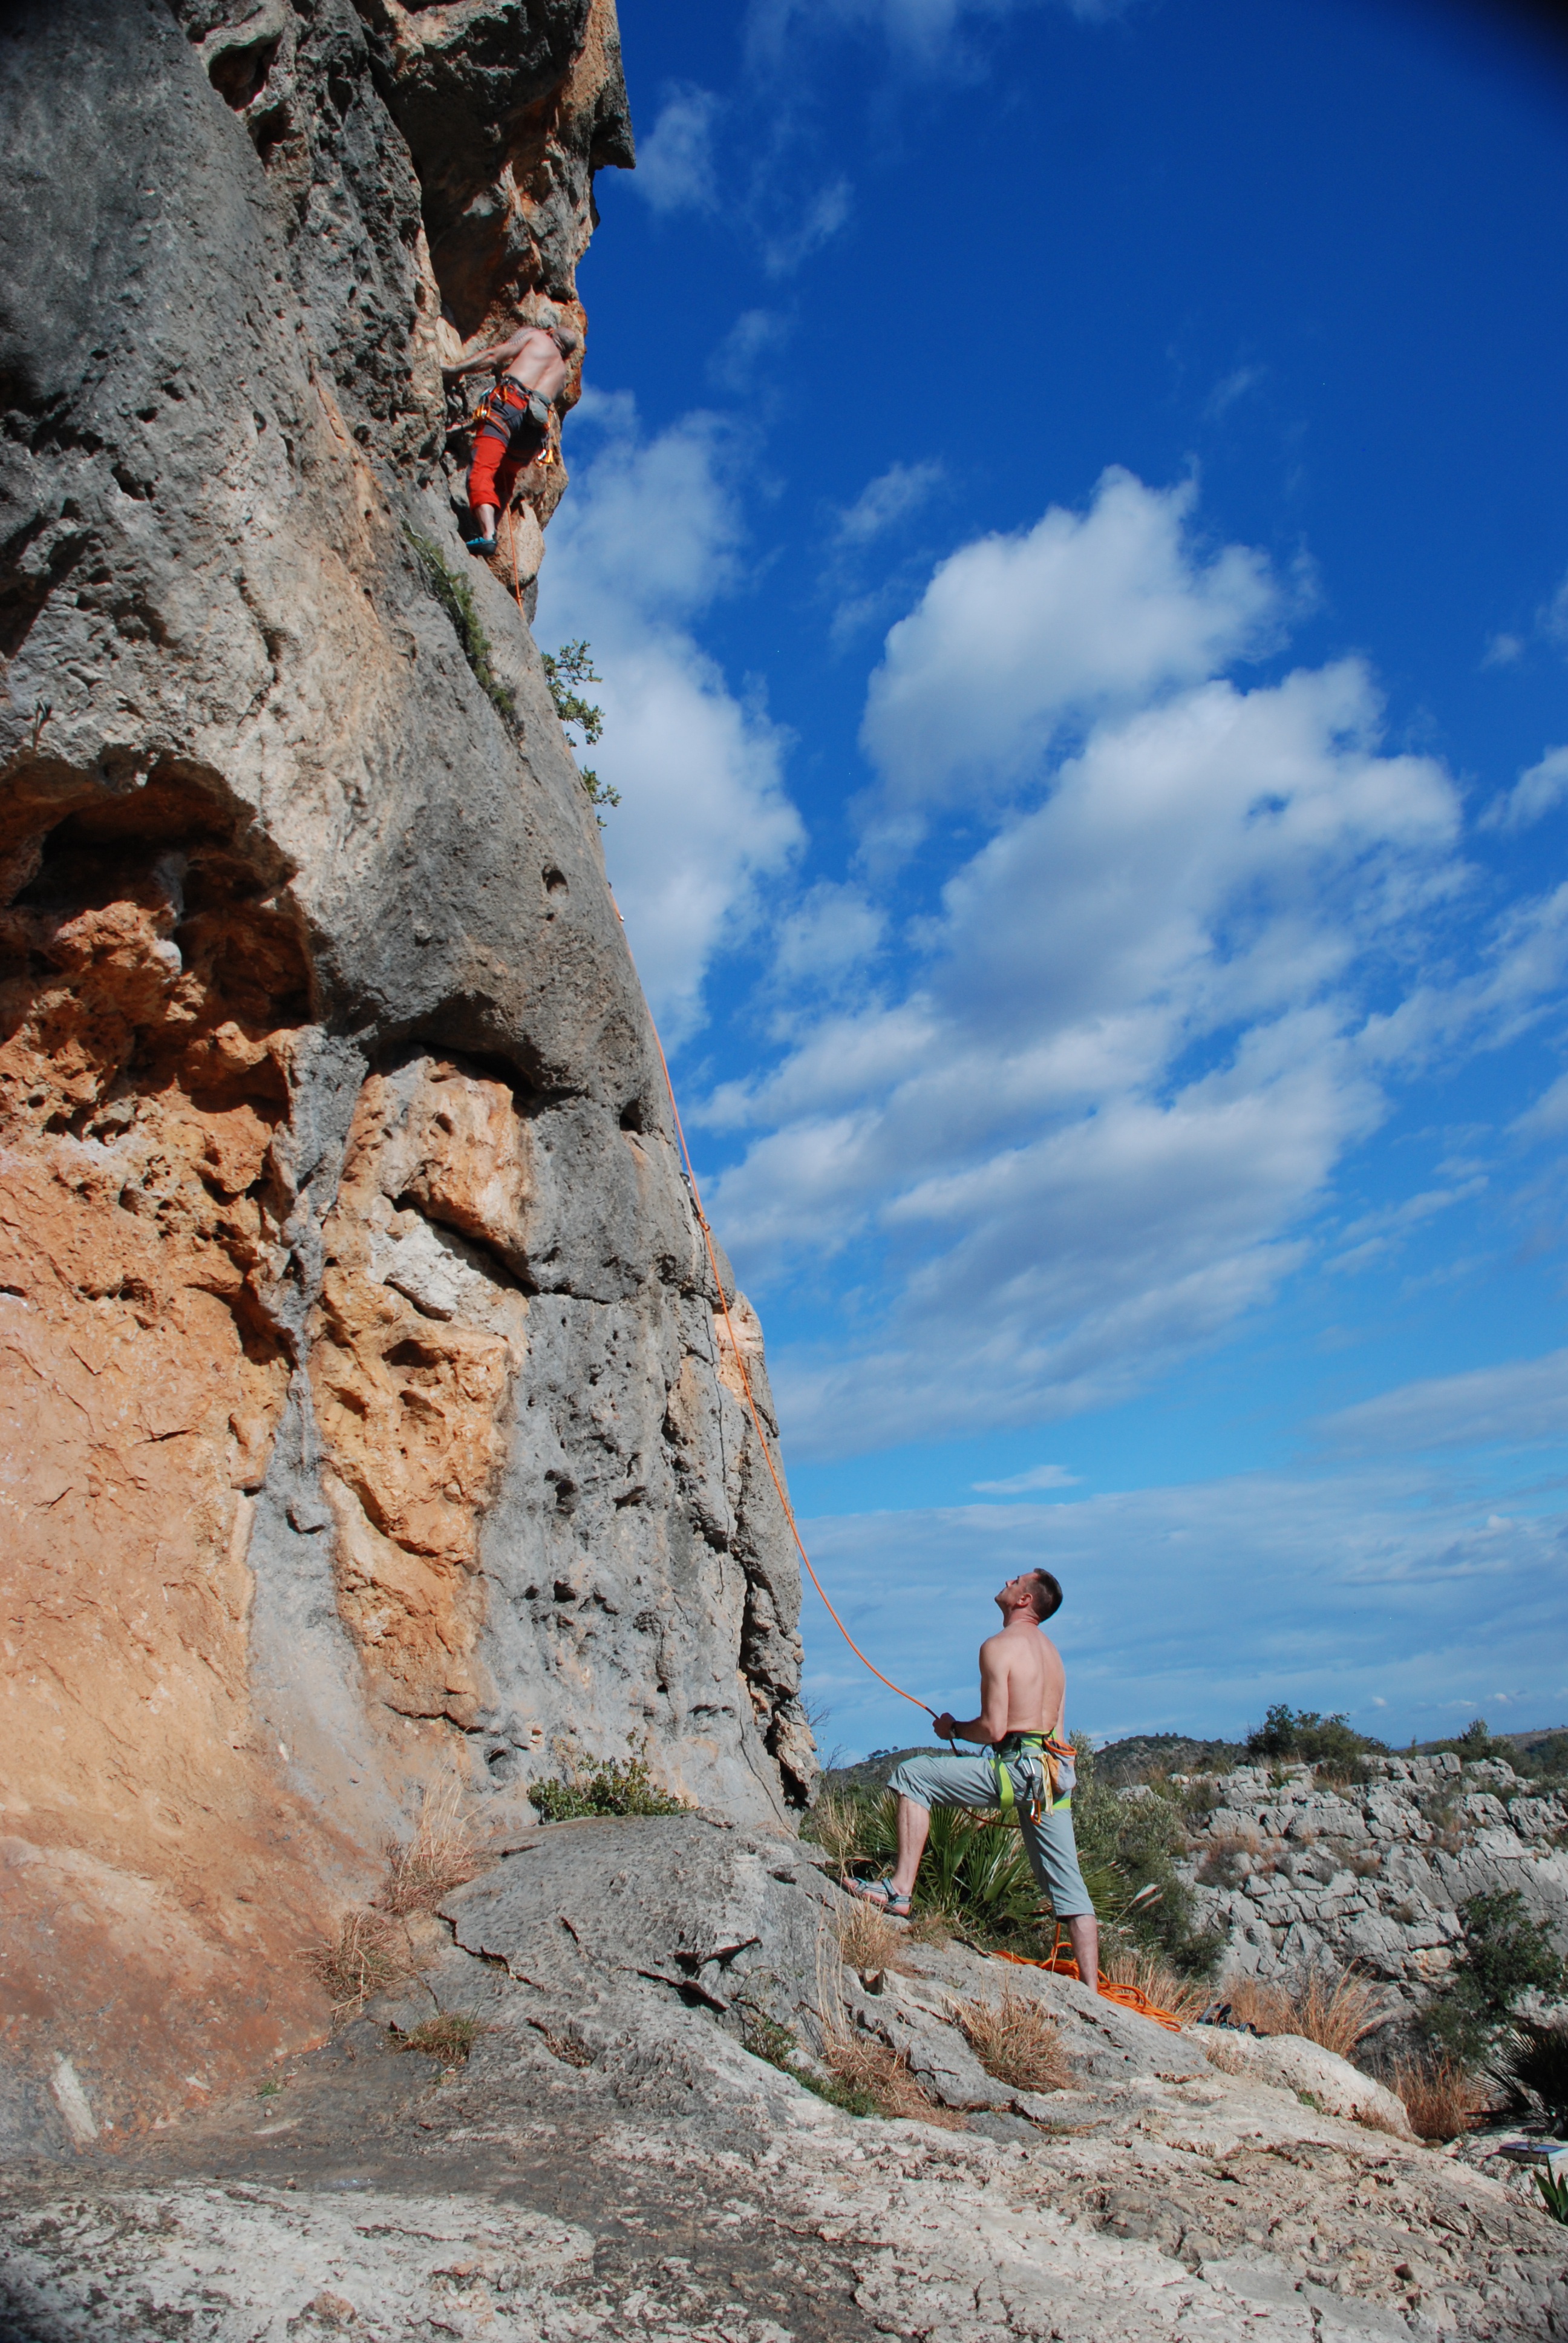
rock, walking, mountain, rope, sport, adventure, vacation, recreation, cliff, climbing, rock climbing, extreme sport, terrain, mountaineering, spain, geology, sports, skalka, but, outdoor recreation, individual sports, sport climbing, climbing sports, espania, gandia